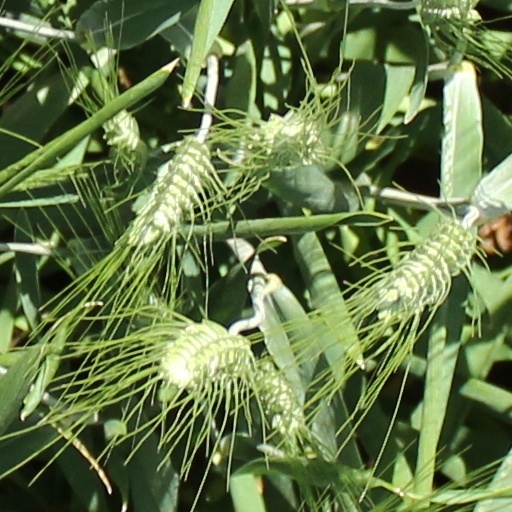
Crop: wheat